Littleham railway station

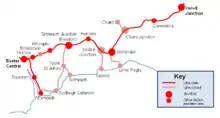
A historical map of local railway lines

Littleham station was opened on 1 June 1903 by the London and South Western Railway, when it opened the extension of the Budleigh Salterton Railway from to .